Portrait Diptych of Dürer's Parents

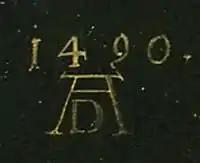
Detail showing the monogram

In 1977, art historian Lotte Brand Philip proposed that "Unknown Woman in a Coif", held by the Germanisches Nationalmuseum in Nuremberg, was the original portrait of Barbara Holper. The Nuremberg panel was previously thought to have originated from a member of Wolgemut's workshop, a Franconian artist in his circle, or the anonymous Mainz painter Master W. B. Brand Philip's attribution was based on striking similarities in composition and its shared tone, theme, and size with the father panel at the Uffizi. In both works the sitters are holding rosary beads, and Dürer attentively describes their hands. Both portraits show the sitter in the same pose, against a similarly coloured background. Both are lit from the upper left. The boards are identically cut in width and depth, although 3 cm was removed from the left edge of Barbara's panel. Brand Philip noted the similarities between the panel and Dürer's 1514 charcoal drawing "Portrait of the Artist's Mother at the Age of 63". Fedja Anzelewsky agreed with the attribution, noting that both portraits bear, on their reverse, the catalogue number recorded in the Imhoff inventories, as well as "precisely the same design of masses of dark clouds".